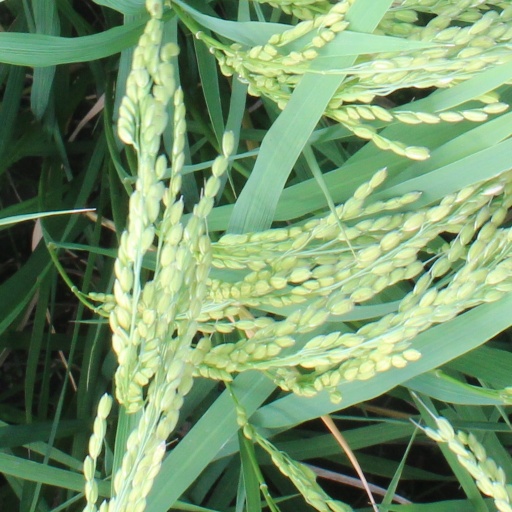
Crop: rice